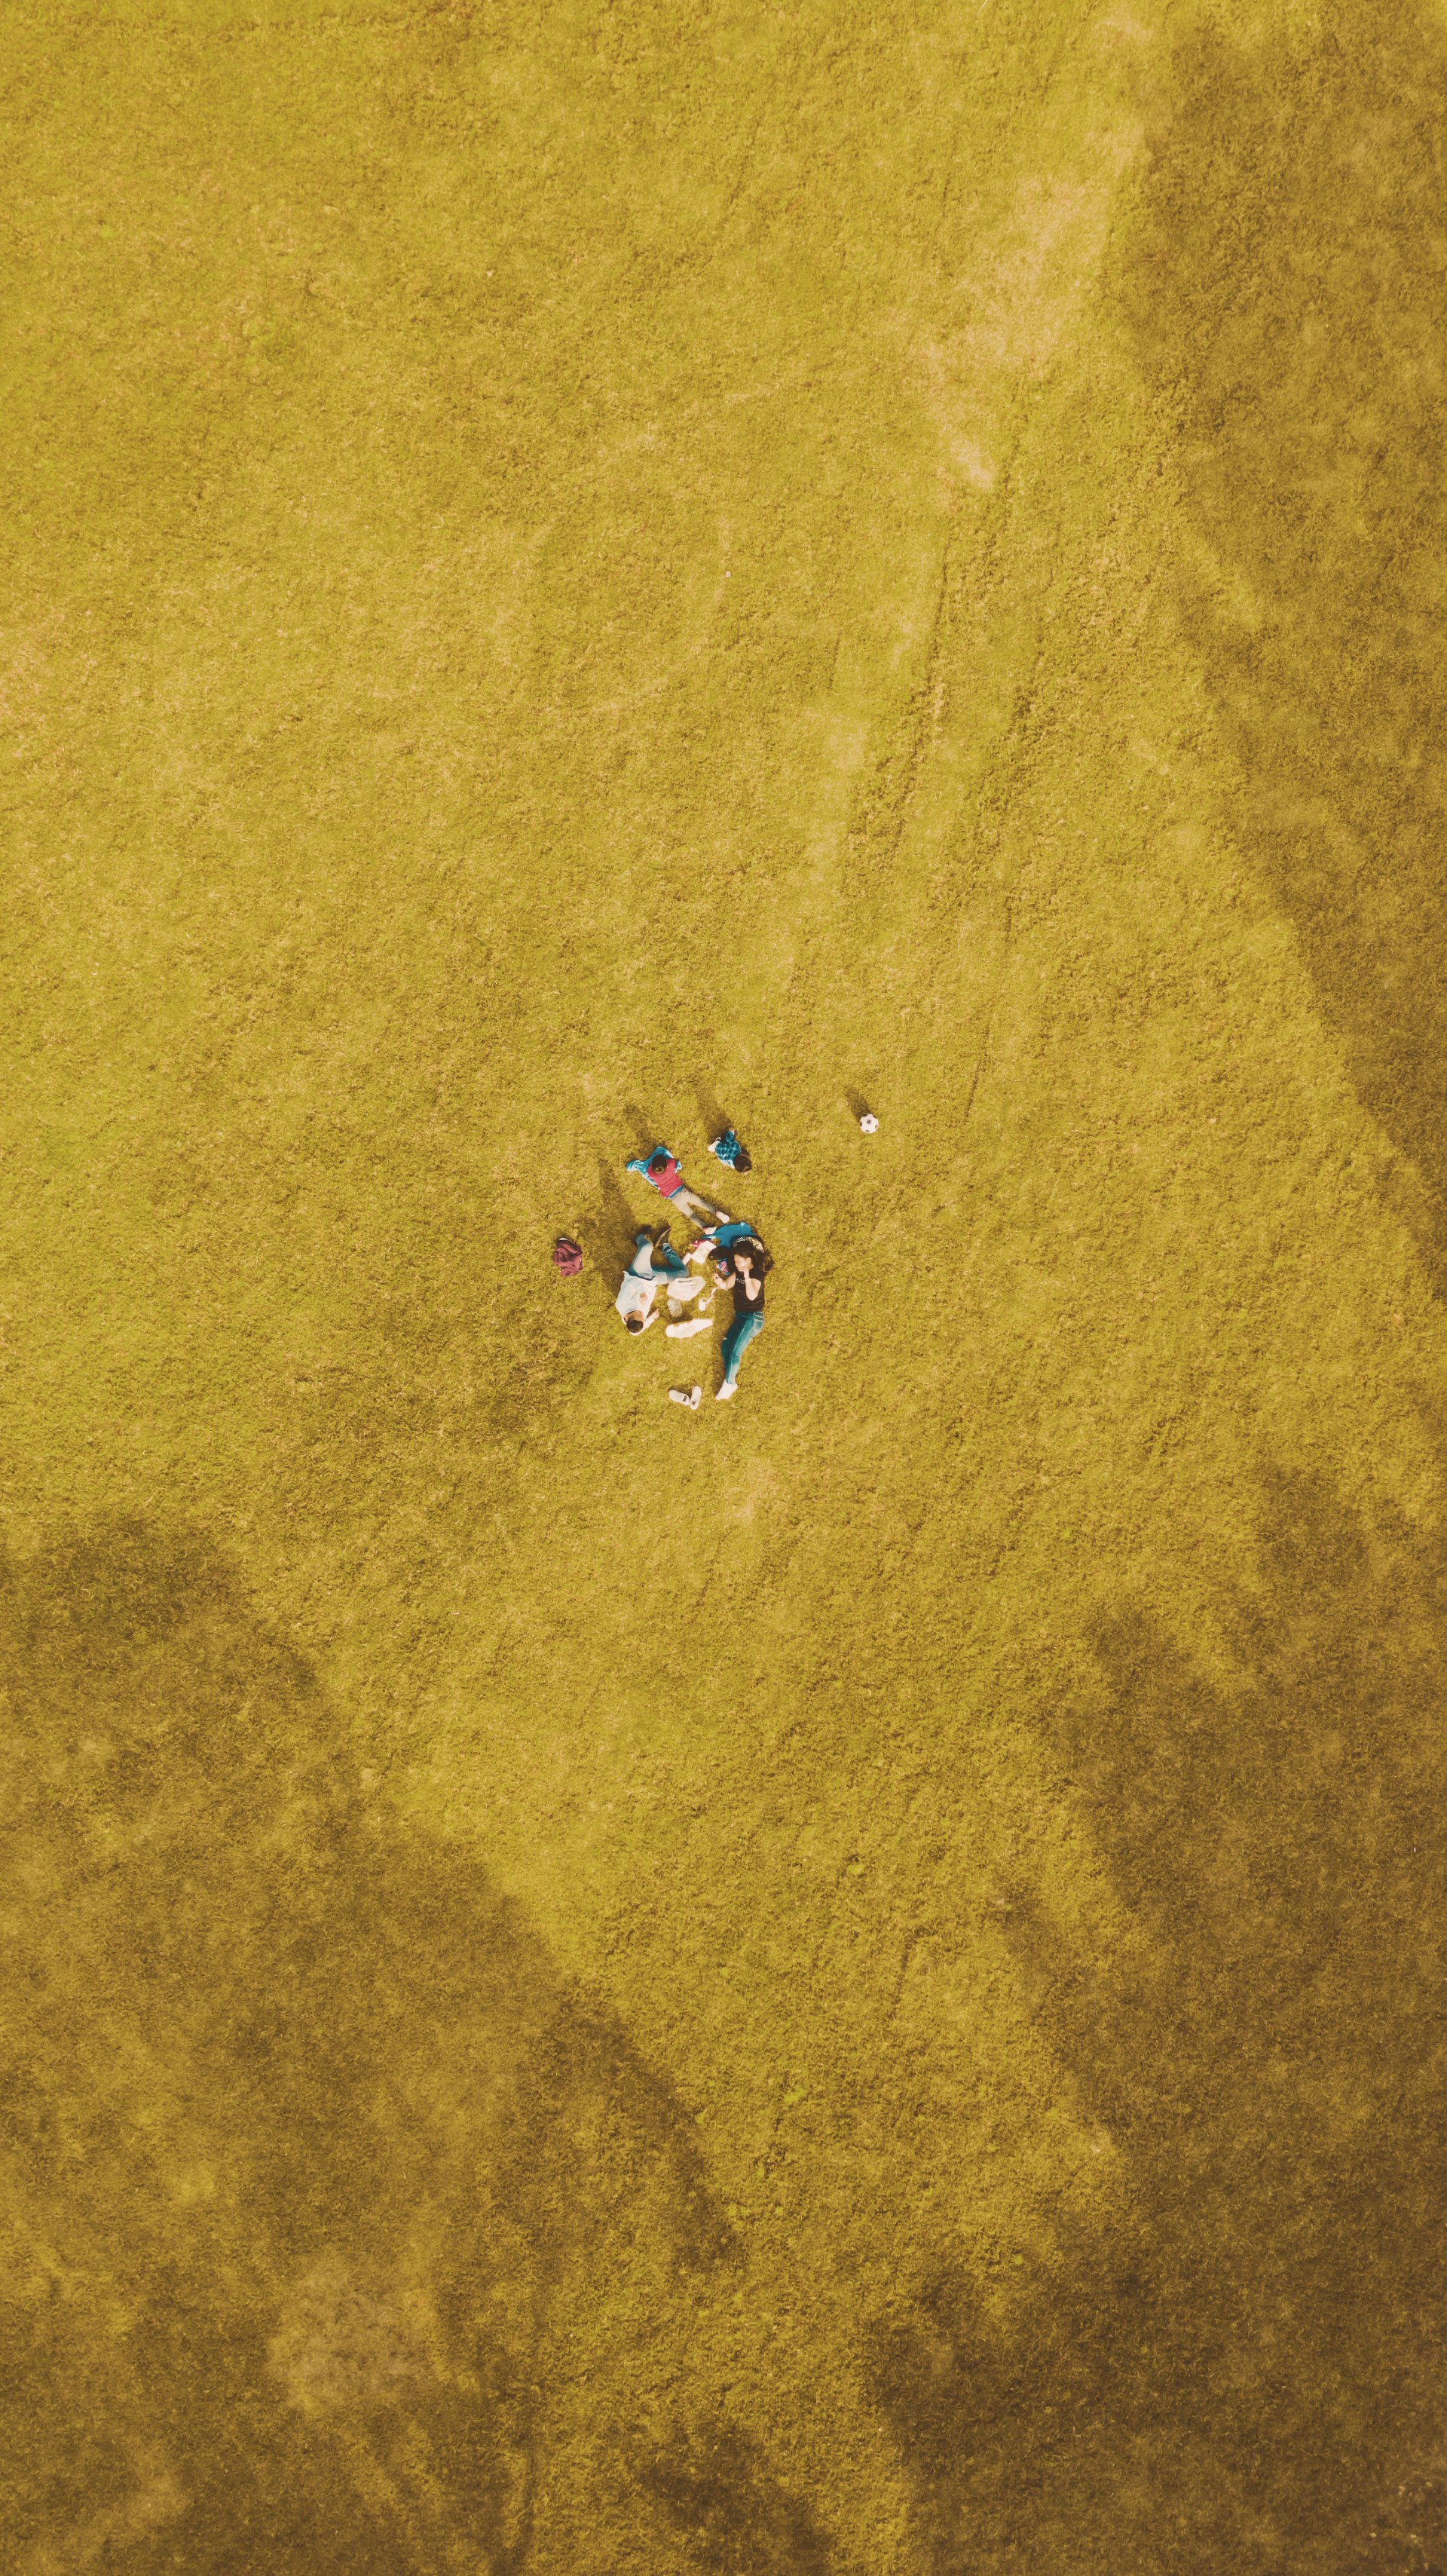
natural, ecoregion, People in nature, grass, landscape, wood, grass family, sand, aeolian landform, grassland, soil, recreation, shadow, fun, field, wildlife, flooring, beach, aerial photography, coast, pc game, sea, mixture